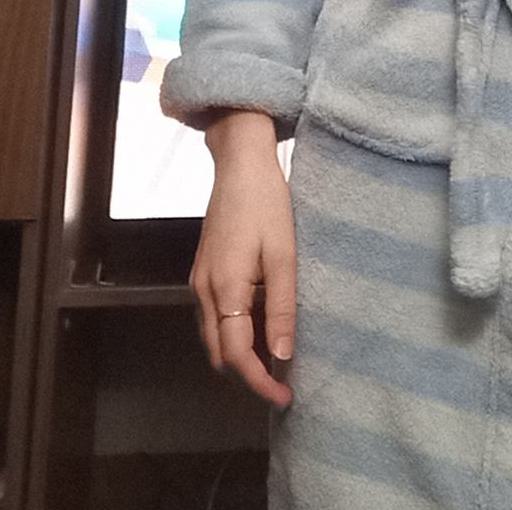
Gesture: no_gesture